Anna Carena

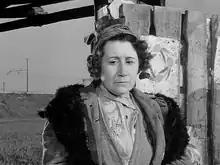
Carena in "Miracle in Milan" (1951)

Anna Carena (born Giuseppina Galimberti; 30 January 1899 – 15 April 1990) was an Italian actress. She appeared in more than thirty films from 1941 to 1983.